Royal Nevada

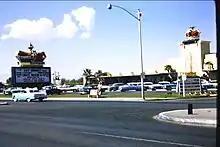
Royal Nevada and roadside sign in September 1957

Fishman bought out his former partners' interest and reapplied for a gaming license in April 1954. Two months later, Fishman hired Hahn-St. John Construction Company to build the resort. Groundbreaking took place on July 8, 1954, and construction began on August 16, with completion expected by the end of 1954. The Royal Nevada was designed by Paul Revere Williams, while John Replogle of Las Vegas served as the structural engineer. The resort was built at a cost of $5 million. A large, jeweled crown was located above the entrance, and was made of three karat gold leaf and glass. It was designed by Young Electric Sign Company (YESCO). Another large crown was located atop the resort's roadside sign. Parts of the crown were made of fiberglass, which was used to represent velvet material.